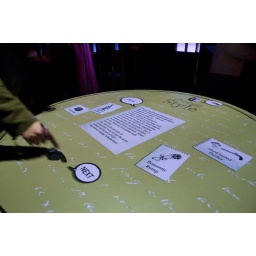
Publishing our own book in the city library museum in Edinburgh